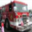
Label: truck